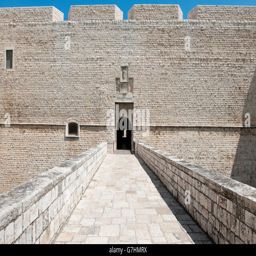
the massive walls of the castle in italian comune .